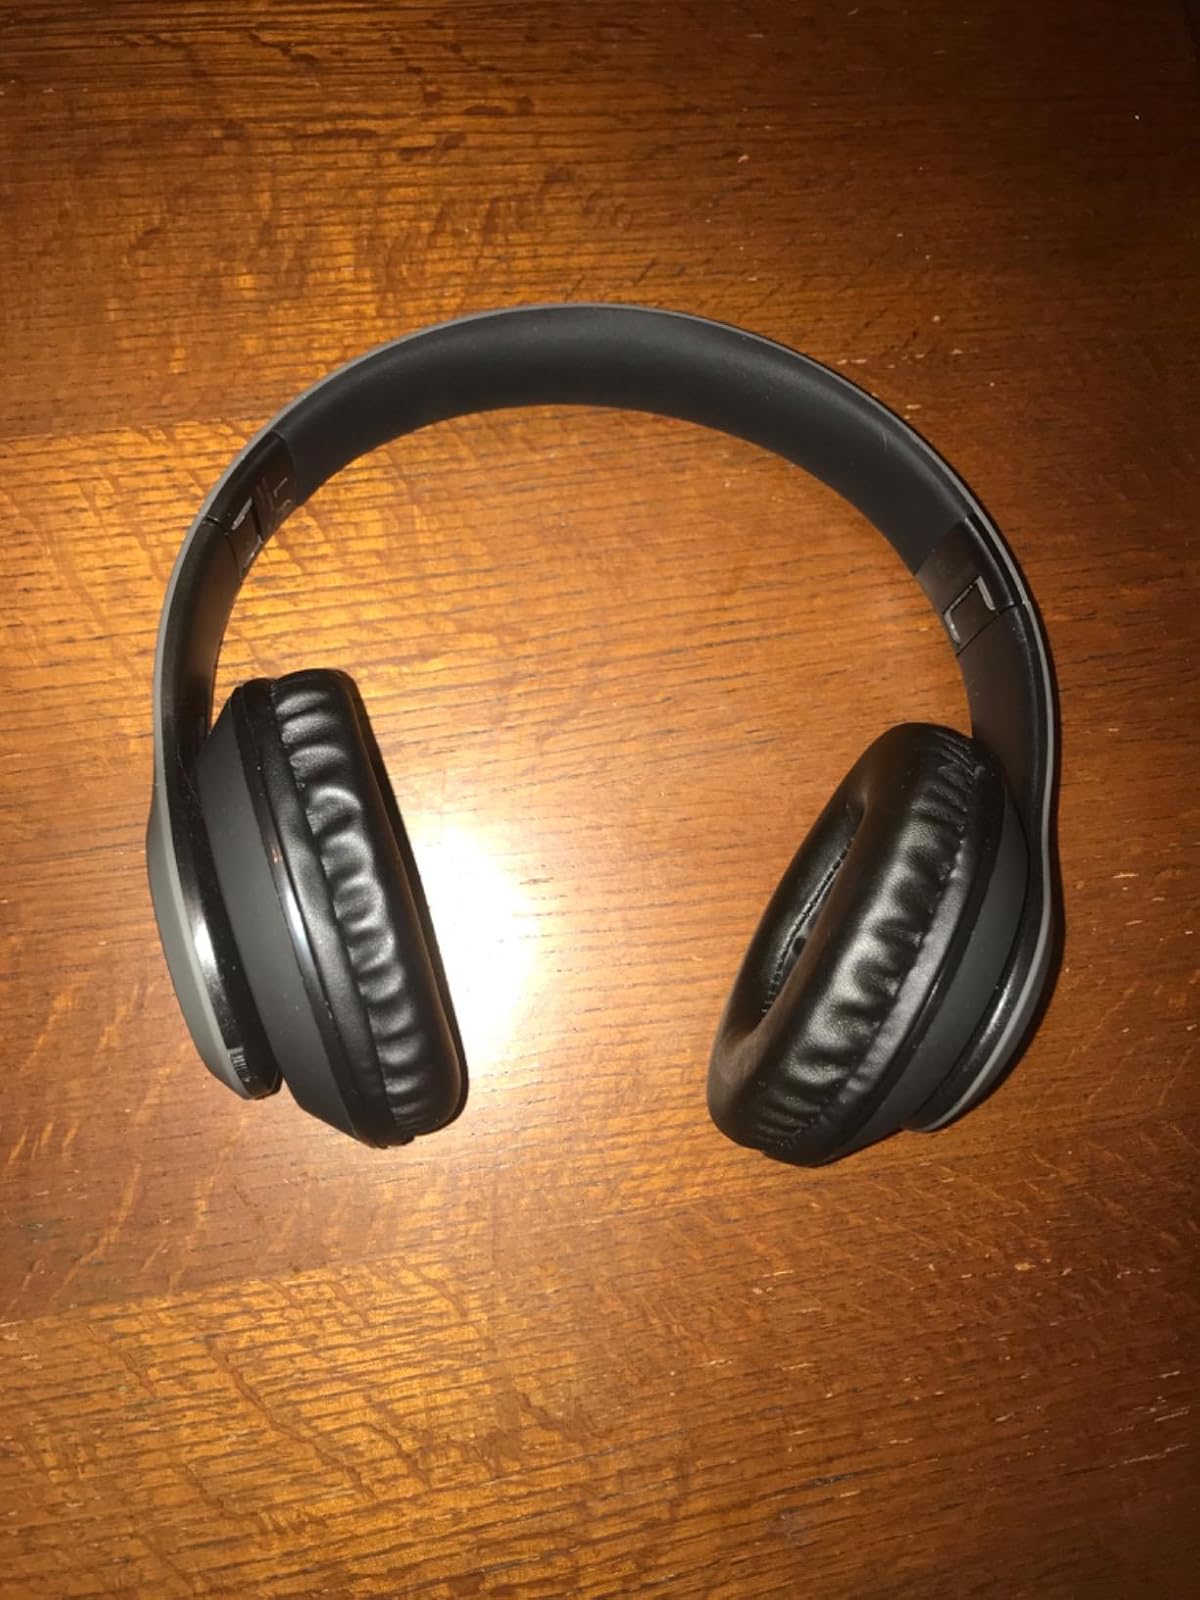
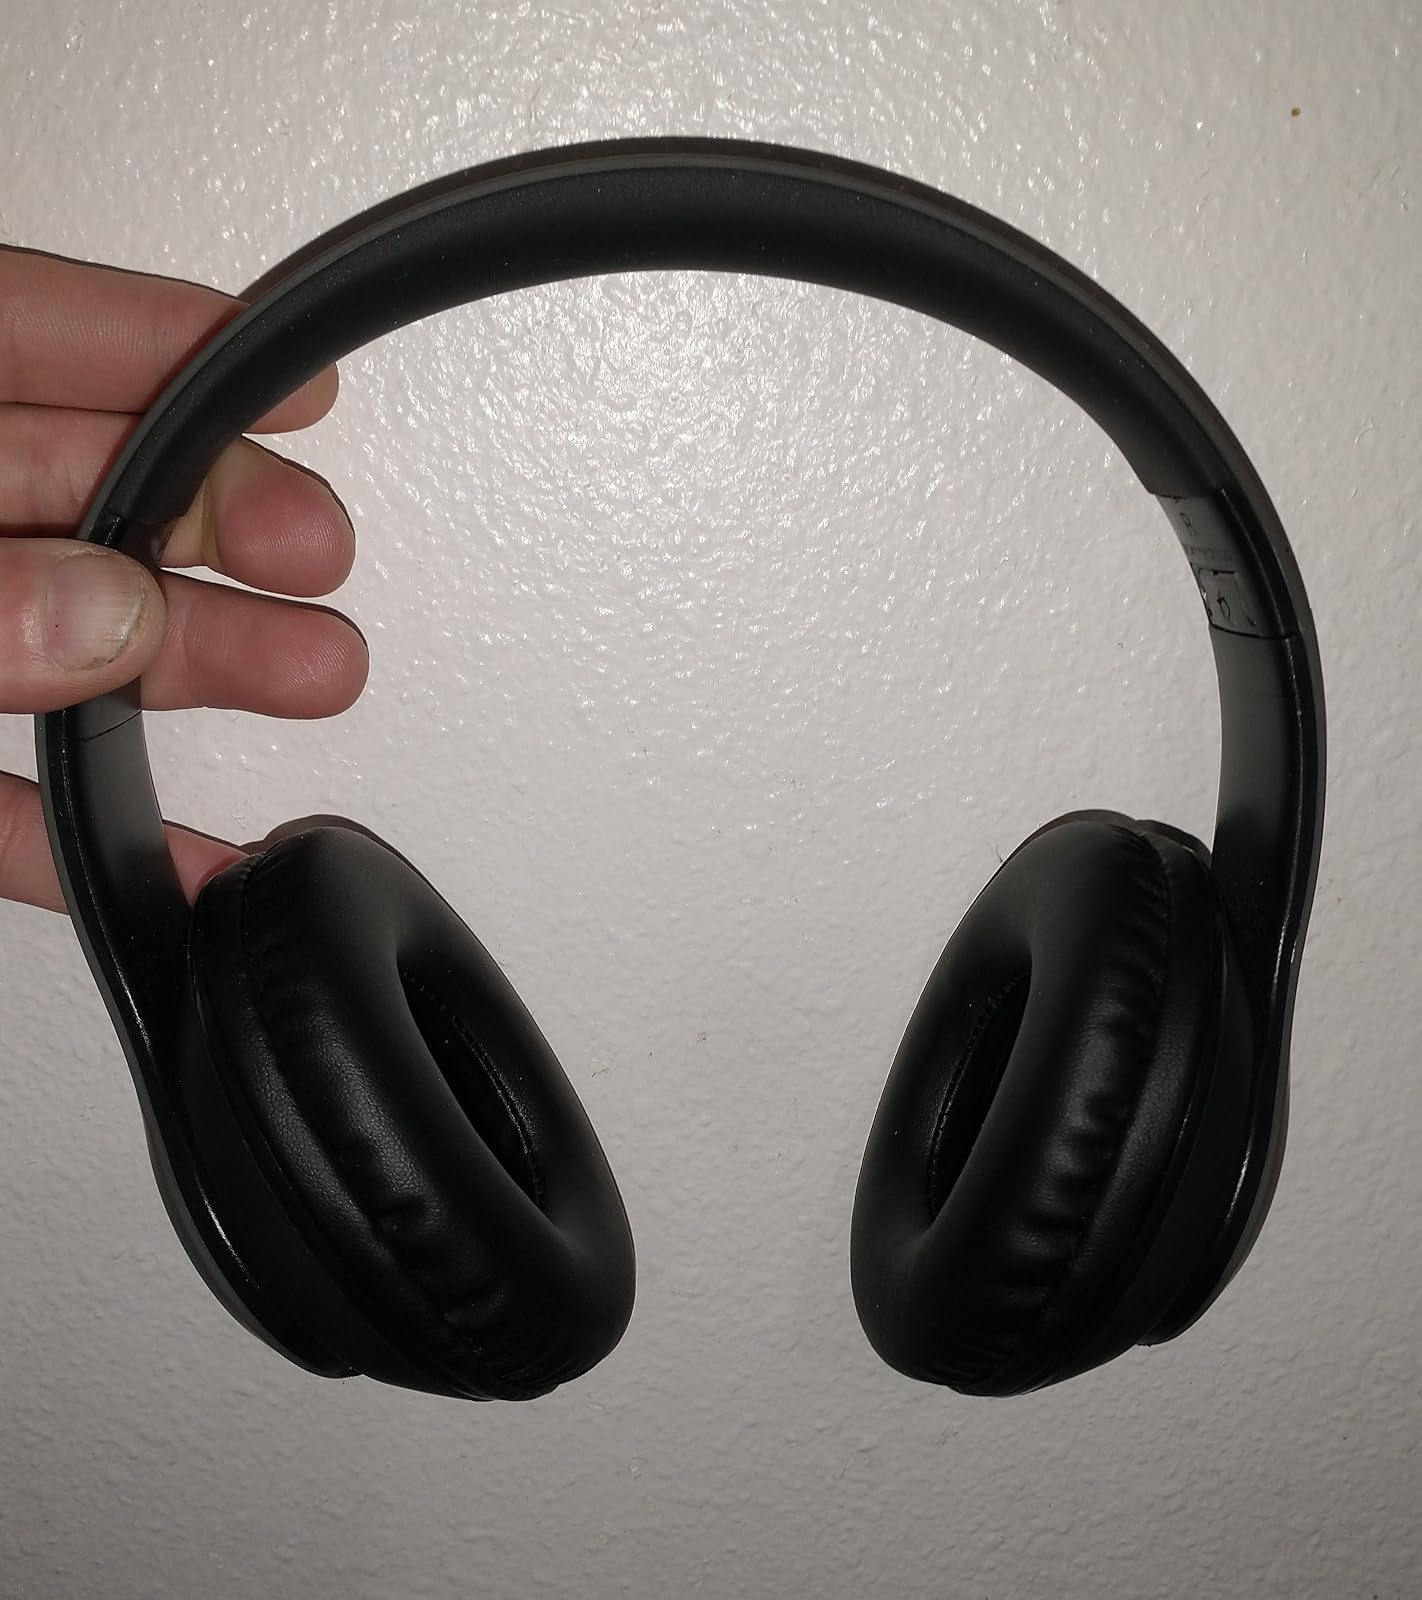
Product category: headphones
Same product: yes